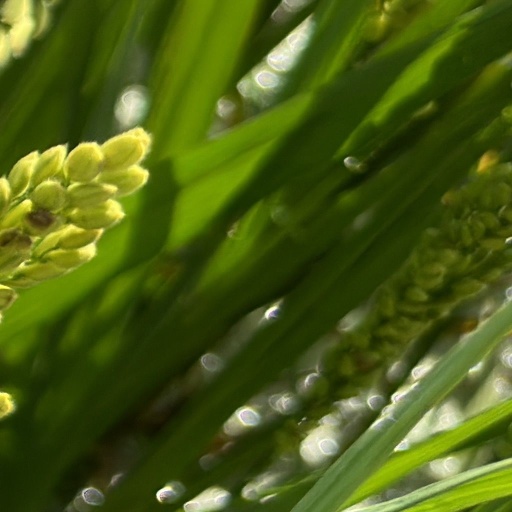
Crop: rice